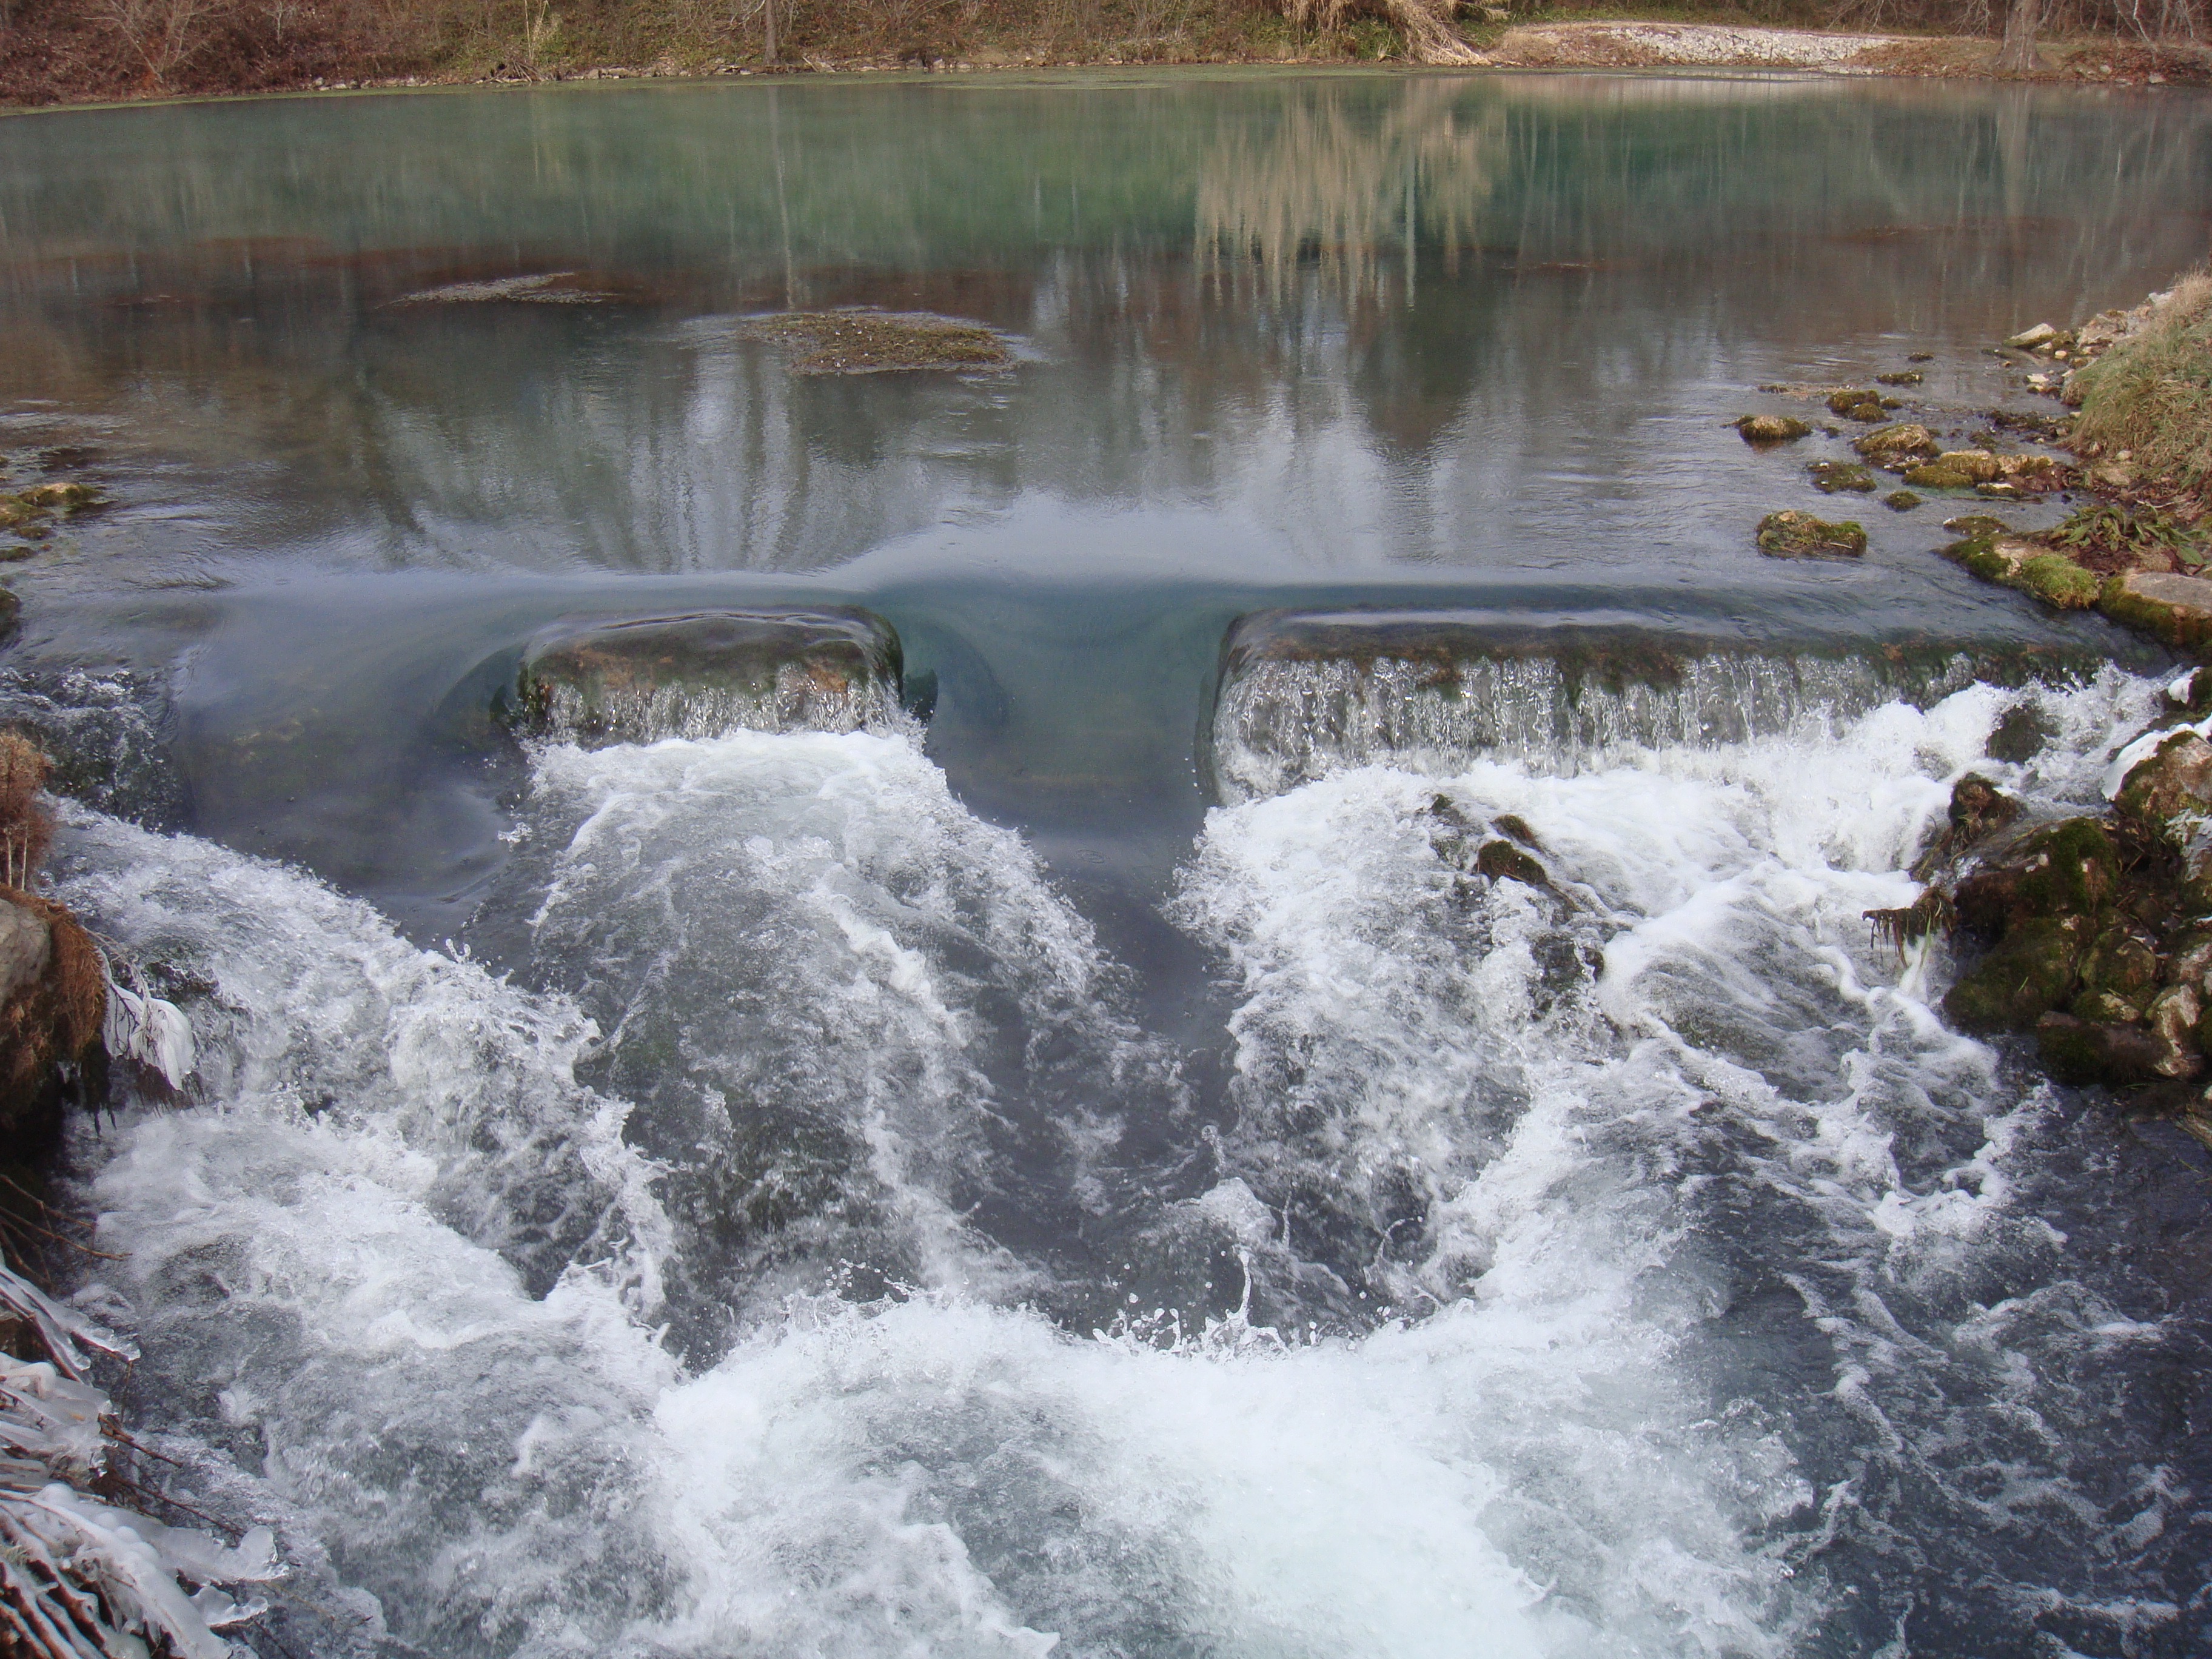
water, nature, rock, waterfall, creek, wet, river, stone, motion, environment, stream, spring, cascade, flowing, splash, scenic, lush, peaceful, natural, scenery, peace, fresh, serene, rapid, body of water, ecology, rocks, outdoors, bubbles, purity, water feature, watercourse, refreshing, fluid